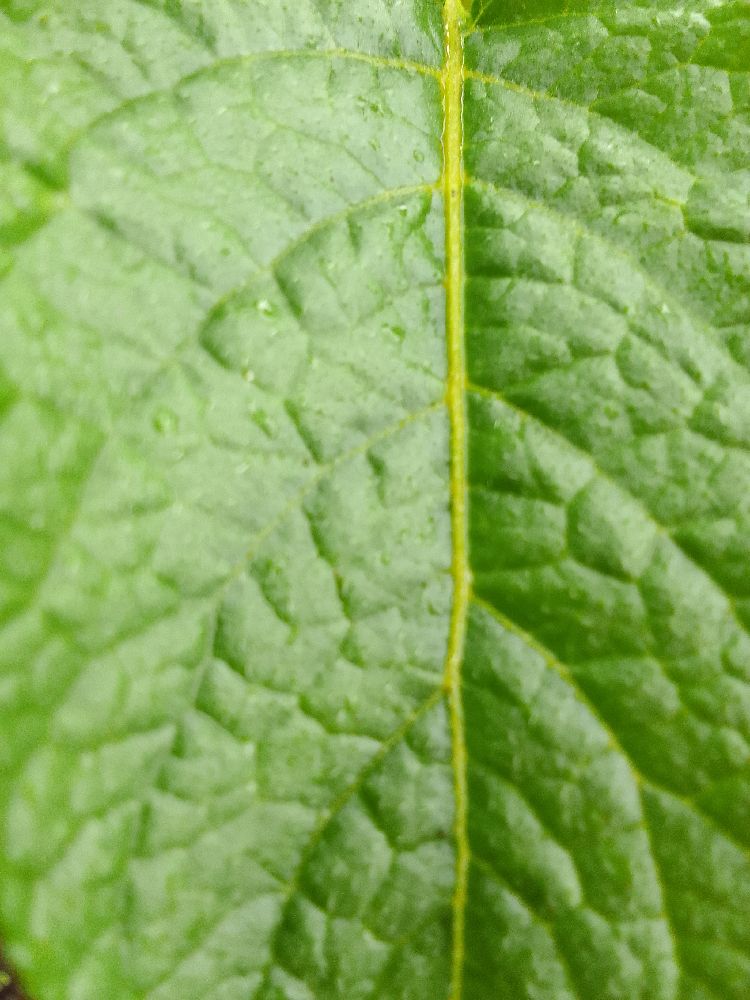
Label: Healthy